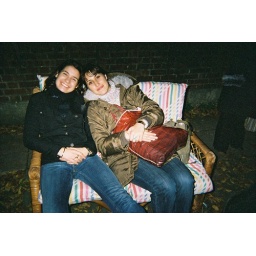
Anais &amp;amp; I, sitting on a couch in the middle of a street.